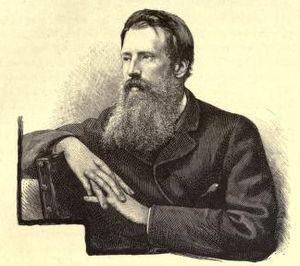
Henry William Banks Davis né le 26 août 1833 à Finchley et mort le 1ᵉʳ décembre 1914 à Radnorshire, est un peintre paysagiste et animalieret sculpteur anglais.